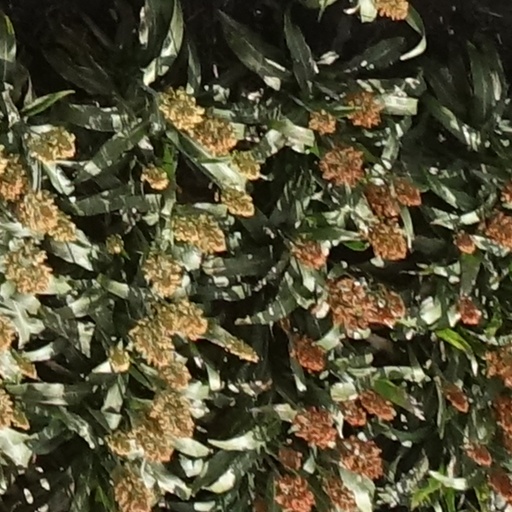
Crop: sorghum